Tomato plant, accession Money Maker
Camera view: vertical (180 deg); turntable rotation: 30 degrees
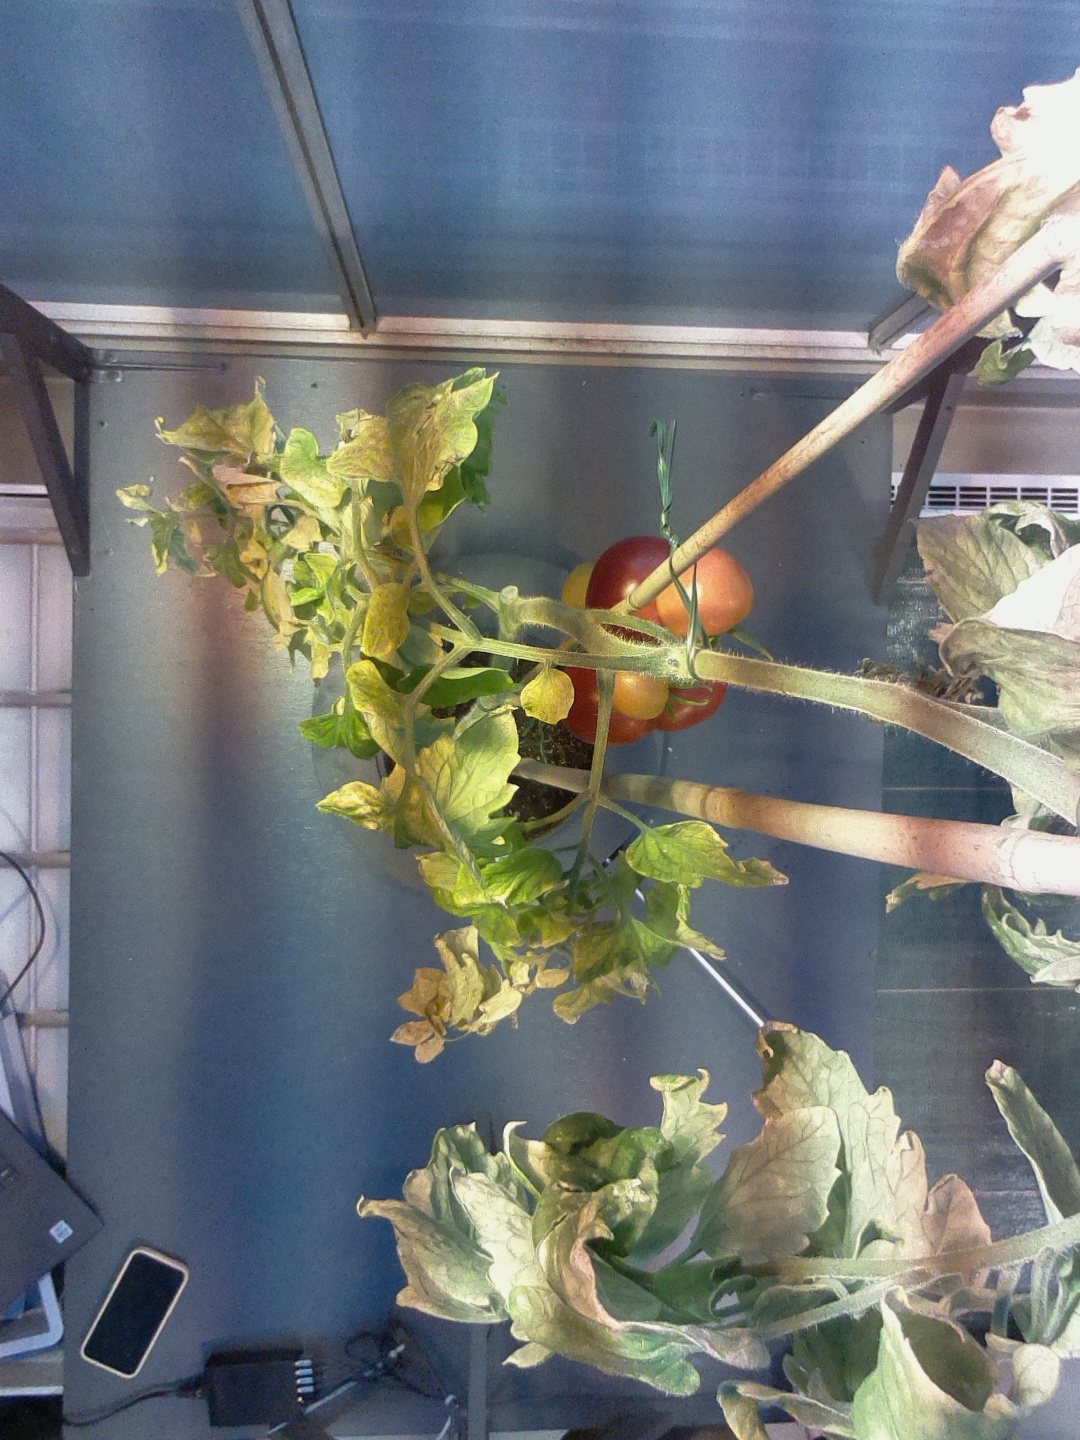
BBCH growth stage 86: 60%-70% of fruits show typical fully ripe color